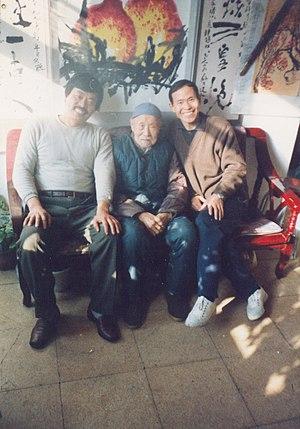
Sān Huáng Pào Chuí, que l’on peut traduire par « la boxe canon-marteau des trois Empereurs », est un art martial chinois qui insiste sur la délivrance de coups vifs et puissants tel un boulet de canon, lourds et pesants telle une masse.